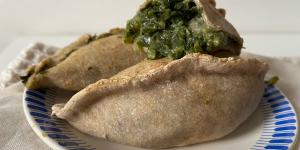
empanadas de espinaca y salsa blanca